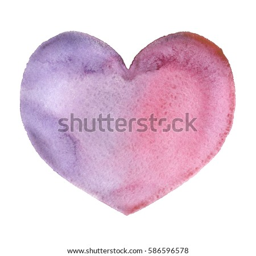
watercolor blurry hearts in violet and pink colors .